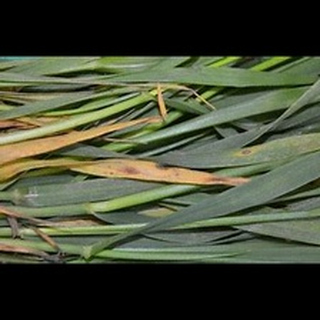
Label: wheat_tan_spot